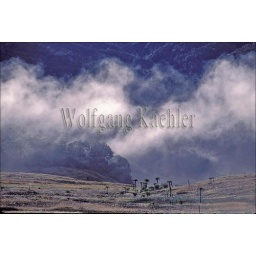
New guinea highlands, near tari, tari gap, mist with tree ferns, rain forest